Al-Muslimiyah

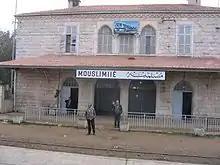
Al-Muslimiyah Railway Station

Al-Muslimiyah formed a junction of the Baghdad Railway connecting Aleppo with Mosul. The railway proceeds to Jarabulus following the al-Muslimiyah junction. On 29 October 1918, towards the end of World War I, the British and Sharifian Arab armies captured the railroad junction at al-Muslimiyah from the Ottomans, gaining control over the rail link to Mesopotamia.